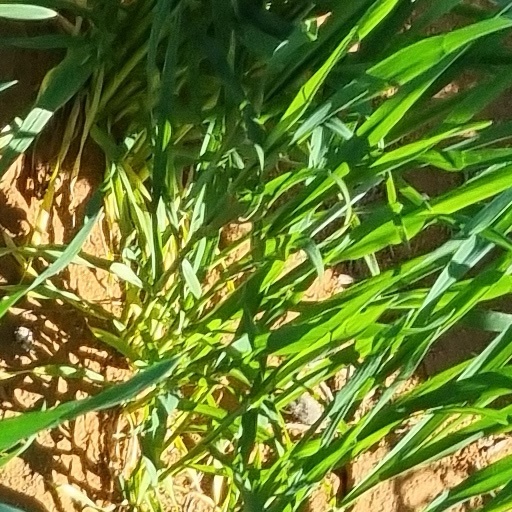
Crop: wheat